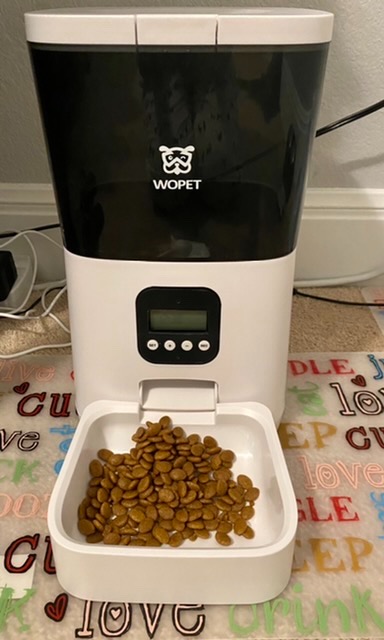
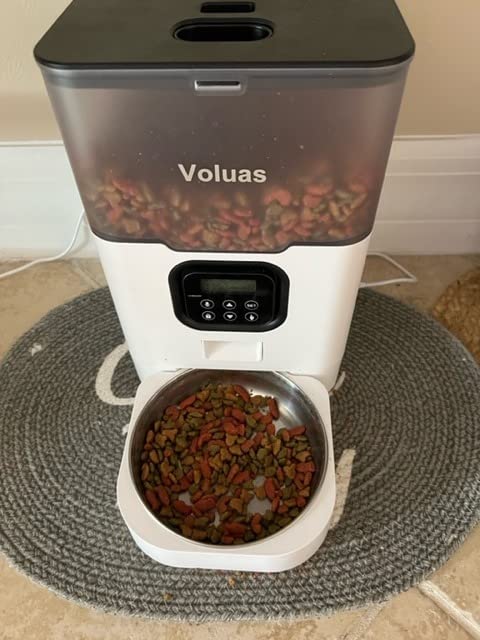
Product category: items_feeder
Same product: no